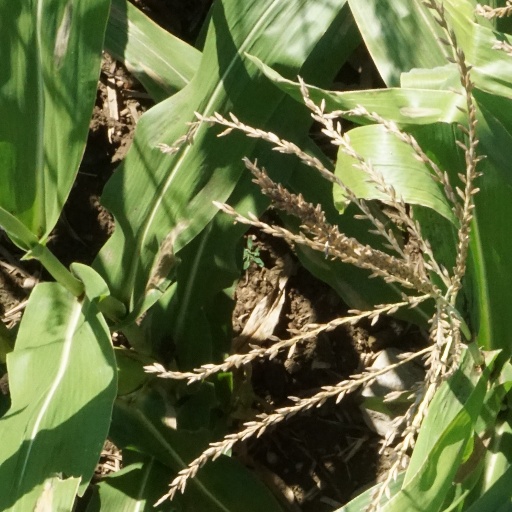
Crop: maize; corn